Grace Partridge Smith

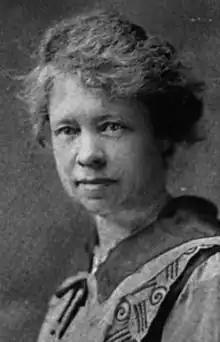
Grace Partridge Smith, from the 1924 yearbook of the University of Iowa

Grace Otis Partridge Smith (April 24, 1869 – May 3, 1959) was an American folklorist and educator. She studied American regional folk cultures, especially that of "Egypt", a local nickname of Southern Illinois.